Harlem riot of 1943

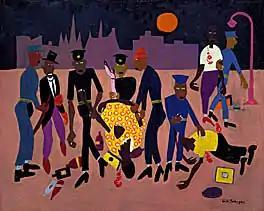
William Johnson depicted the riot in his 1943–1944 painting "Moon Over Harlem".

Several authors and artists have depicted the event in their respective works. African-American novelist James Baldwin wrote of the riot, which occurred on the same day as his father's funeral and his 19th birthday, in "Notes of a Native Son". "It seemed to me", Baldwin wrote, "that God himself had devised, to mark my father's end, the most sustained and brutally dissonant of codas". In a commentary piece for "The New York Times", Langston Hughes called the essay "superb", and particularly quoted Baldwin's observation that "to smash something is the ghetto's chronic need". Hughes wrote "The Ballad of Margie Polite", a poem on the riot published in "New York Amsterdam News." According to Laurie Leach in her 2007 article published in "Studies in the Literary Imagination", the poem "seems to honor rather than censure Polite for her role as a catalyst" . Ralph Ellison drew upon his experiences covering the riot for the "New York Post" as inspiration for the "theatrical climax" of "Invisible Man", winner of the 1953 National Book Award.